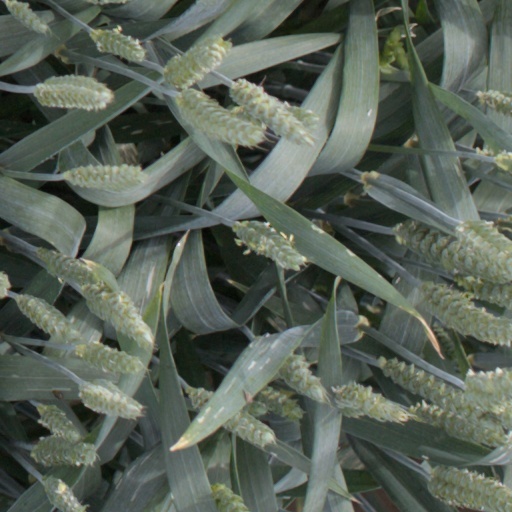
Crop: wheat